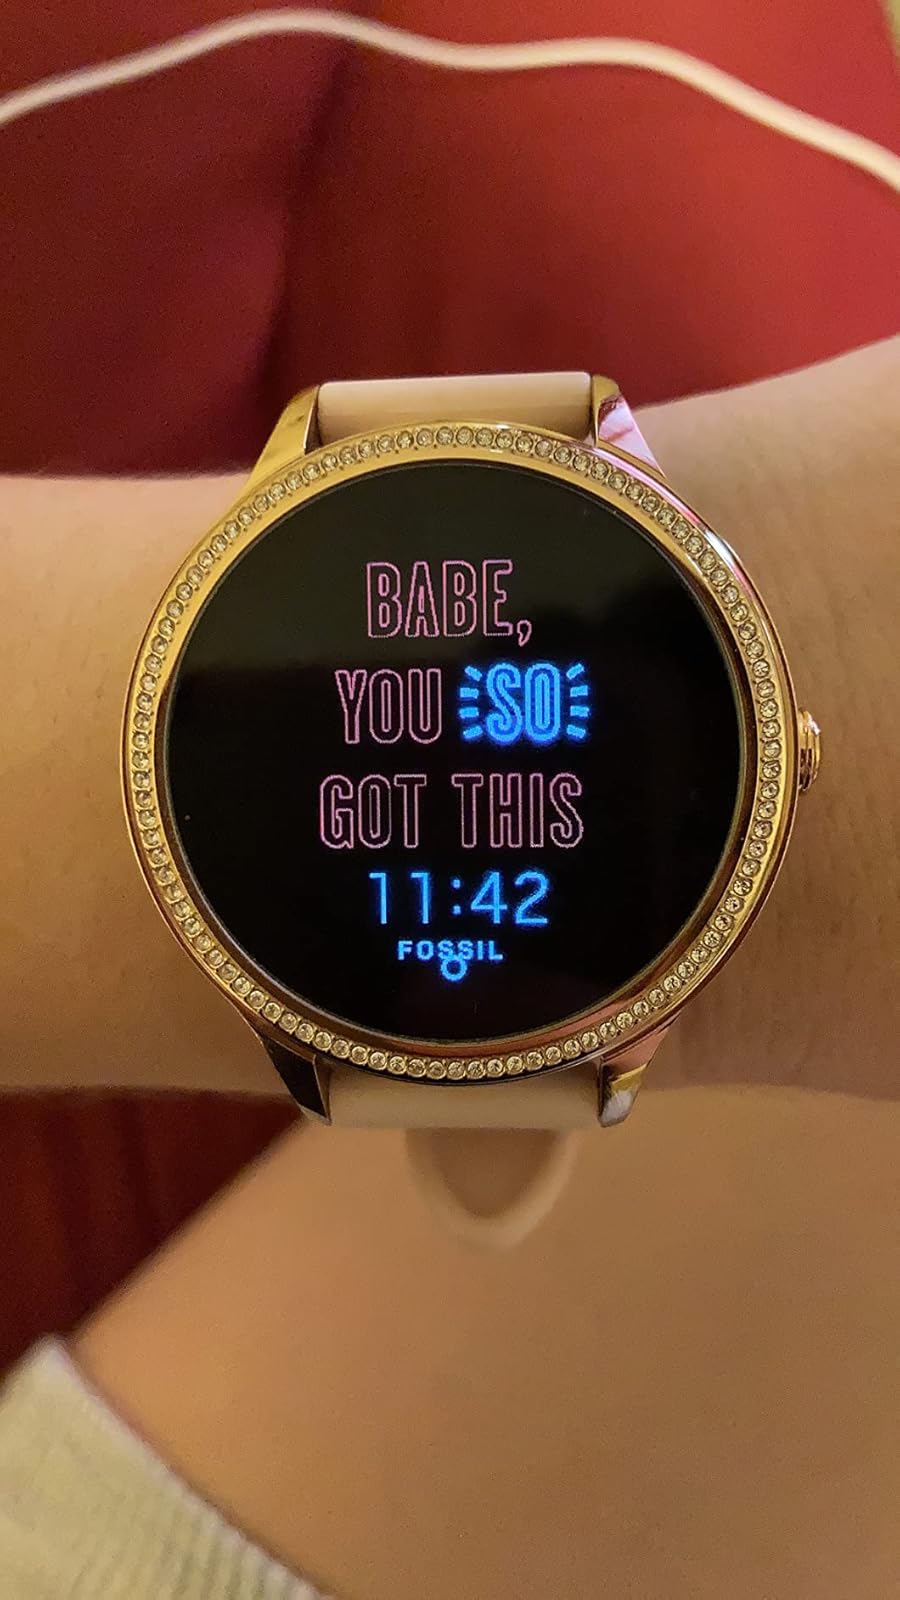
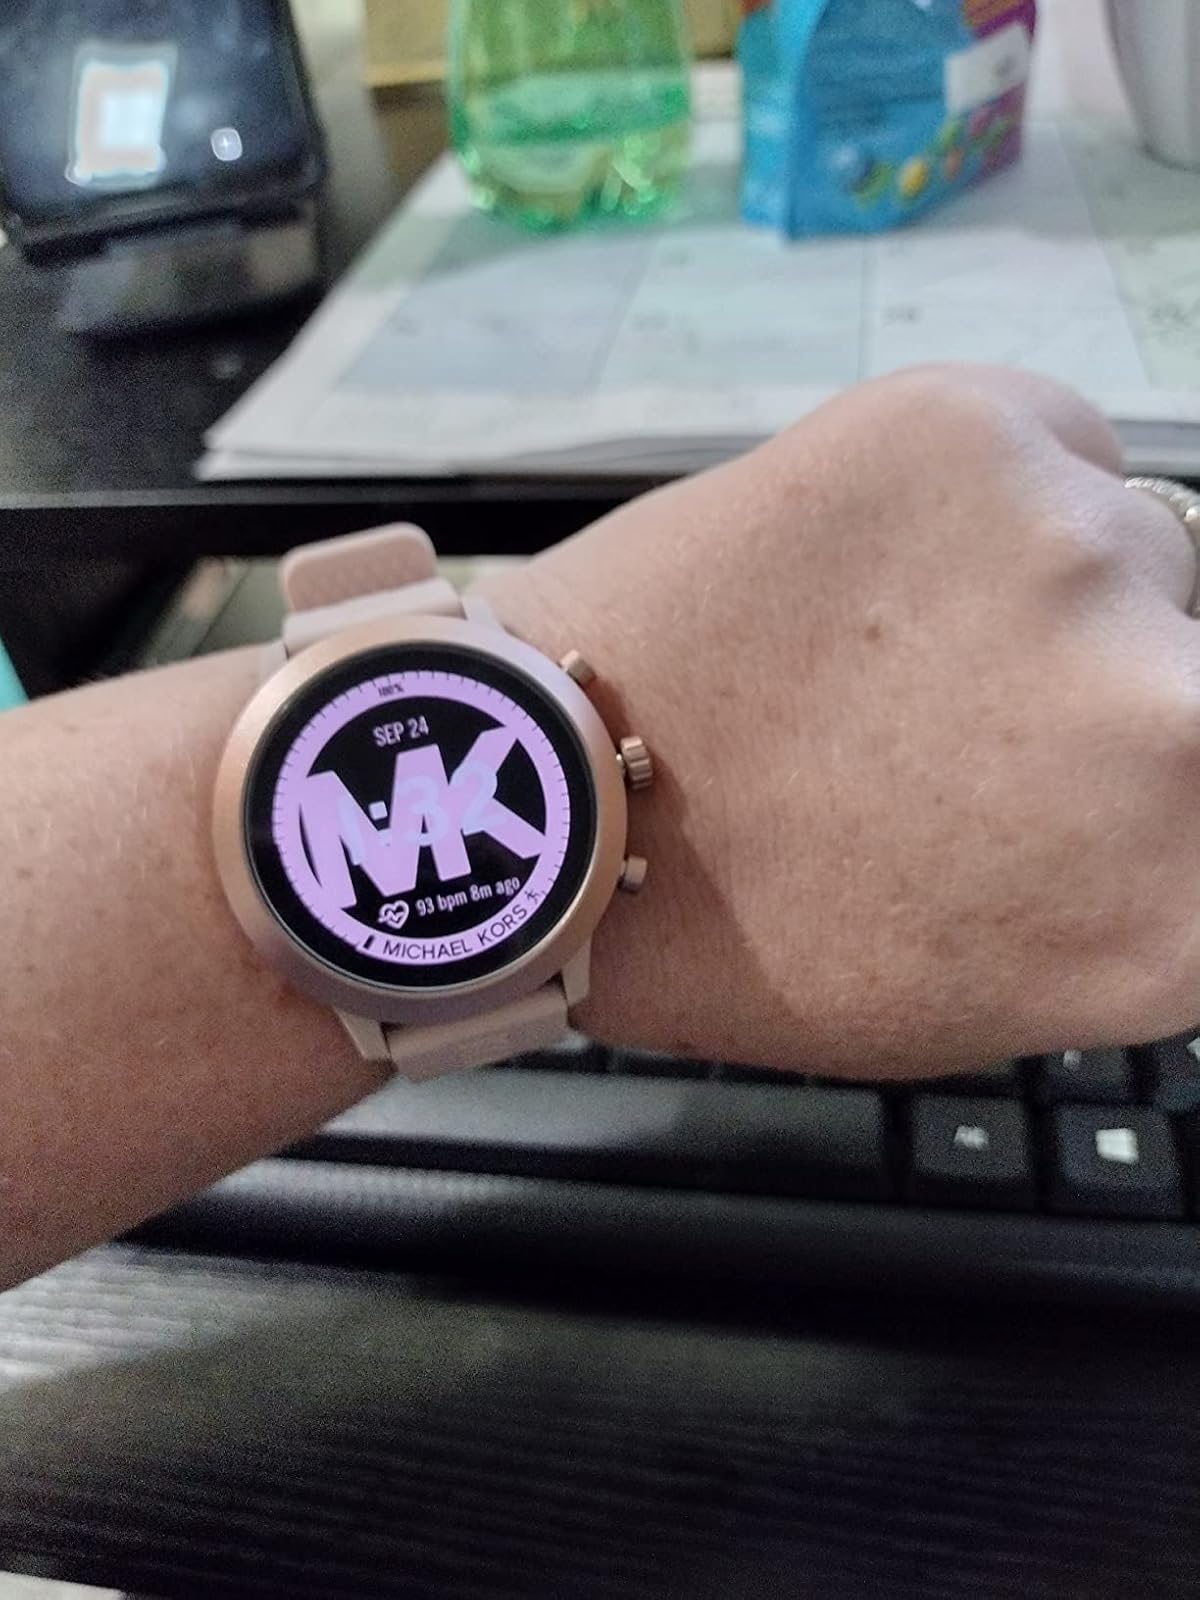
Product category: smartwatch
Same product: no